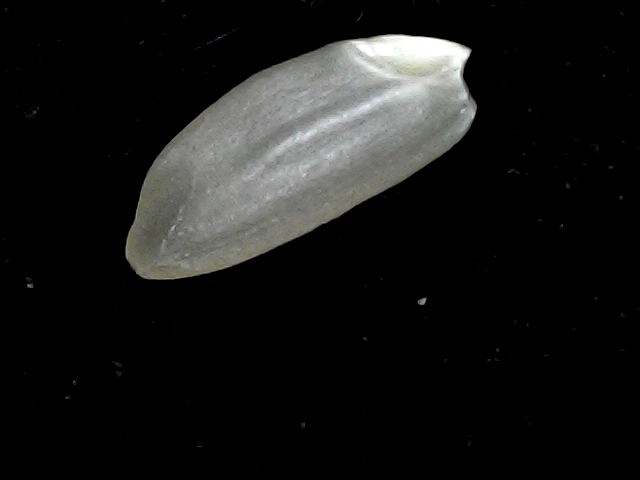
Rice variety: BD39